Anbar campaign (2003–2011)

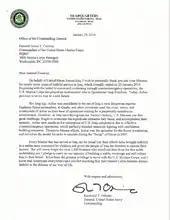
Letter from MNF-I Commanding General Raymond T. Odierno on the Marines in Anbar

The United States military in Al Anbar Governorate had a series of reorganizations in late 2009 and early 2010. The last non-American foreign forces left Iraq on 31 July 2009 and Multi-National Forces West became United States Force – West. On 23 January 2010, the Marines formally left both Anbar Governorate and Iraq, transferring American military commitments over to the United States Army's 1st Armored Division. The Army promptly merged United States Division West with United States Division – Baghdad, creating United States Division – Center to advise Iraqi forces in both Anbar and Baghdad. In December 2010, the 25th Infantry Division assumed responsibility for Anbar Province. On 7 December, the United States transferred its last base in Anbar, Al Asad, to the Iraqi Government. One week later, hundreds of Fallujah residents celebrated the pullout by burning American flags in the city.